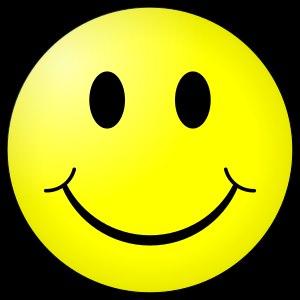
L'acid house est un genre de musique électronique dérivé de la house, ayant émergé aux alentours des années 1980 à Chicago, aux États-Unis. Il se caractérise par une basse analogique créée par un synthétiseur-séquenceur Roland TB-303. L'acid house se répand au Royaume-Uni et en Europe dans les rave parties. Fin des années 1980, l'acid house se développe dans la scène musicale britannique, où elle sera influencée par les directions pop et dance. Des éléments sonores acid house ont été ajoutés à d'autres styles musicaux comme la trance, la trance goa, la trance psychédélique, le breakbeat, le big beat, et la techno.
Une émoticône est une courte figuration symbolique d'une émotion, d'un état d'esprit, d'un ressenti, d'une ambiance ou d'une intensité, utilisée dans un discours écrit.
Le bonheur est un état ressenti comme agréable, équilibré et durable par quiconque estime être parvenu à la satisfaction de ses aspirations et désirs et éprouve alors un sentiment de plénitude et de sérénité.
Les différences de genre en psychologie humaine se réfèrent aux différences observées entre hommes et femmes dans les domaines habituellement étudiés dans cette discipline par le biais de méthodes scientifiques.